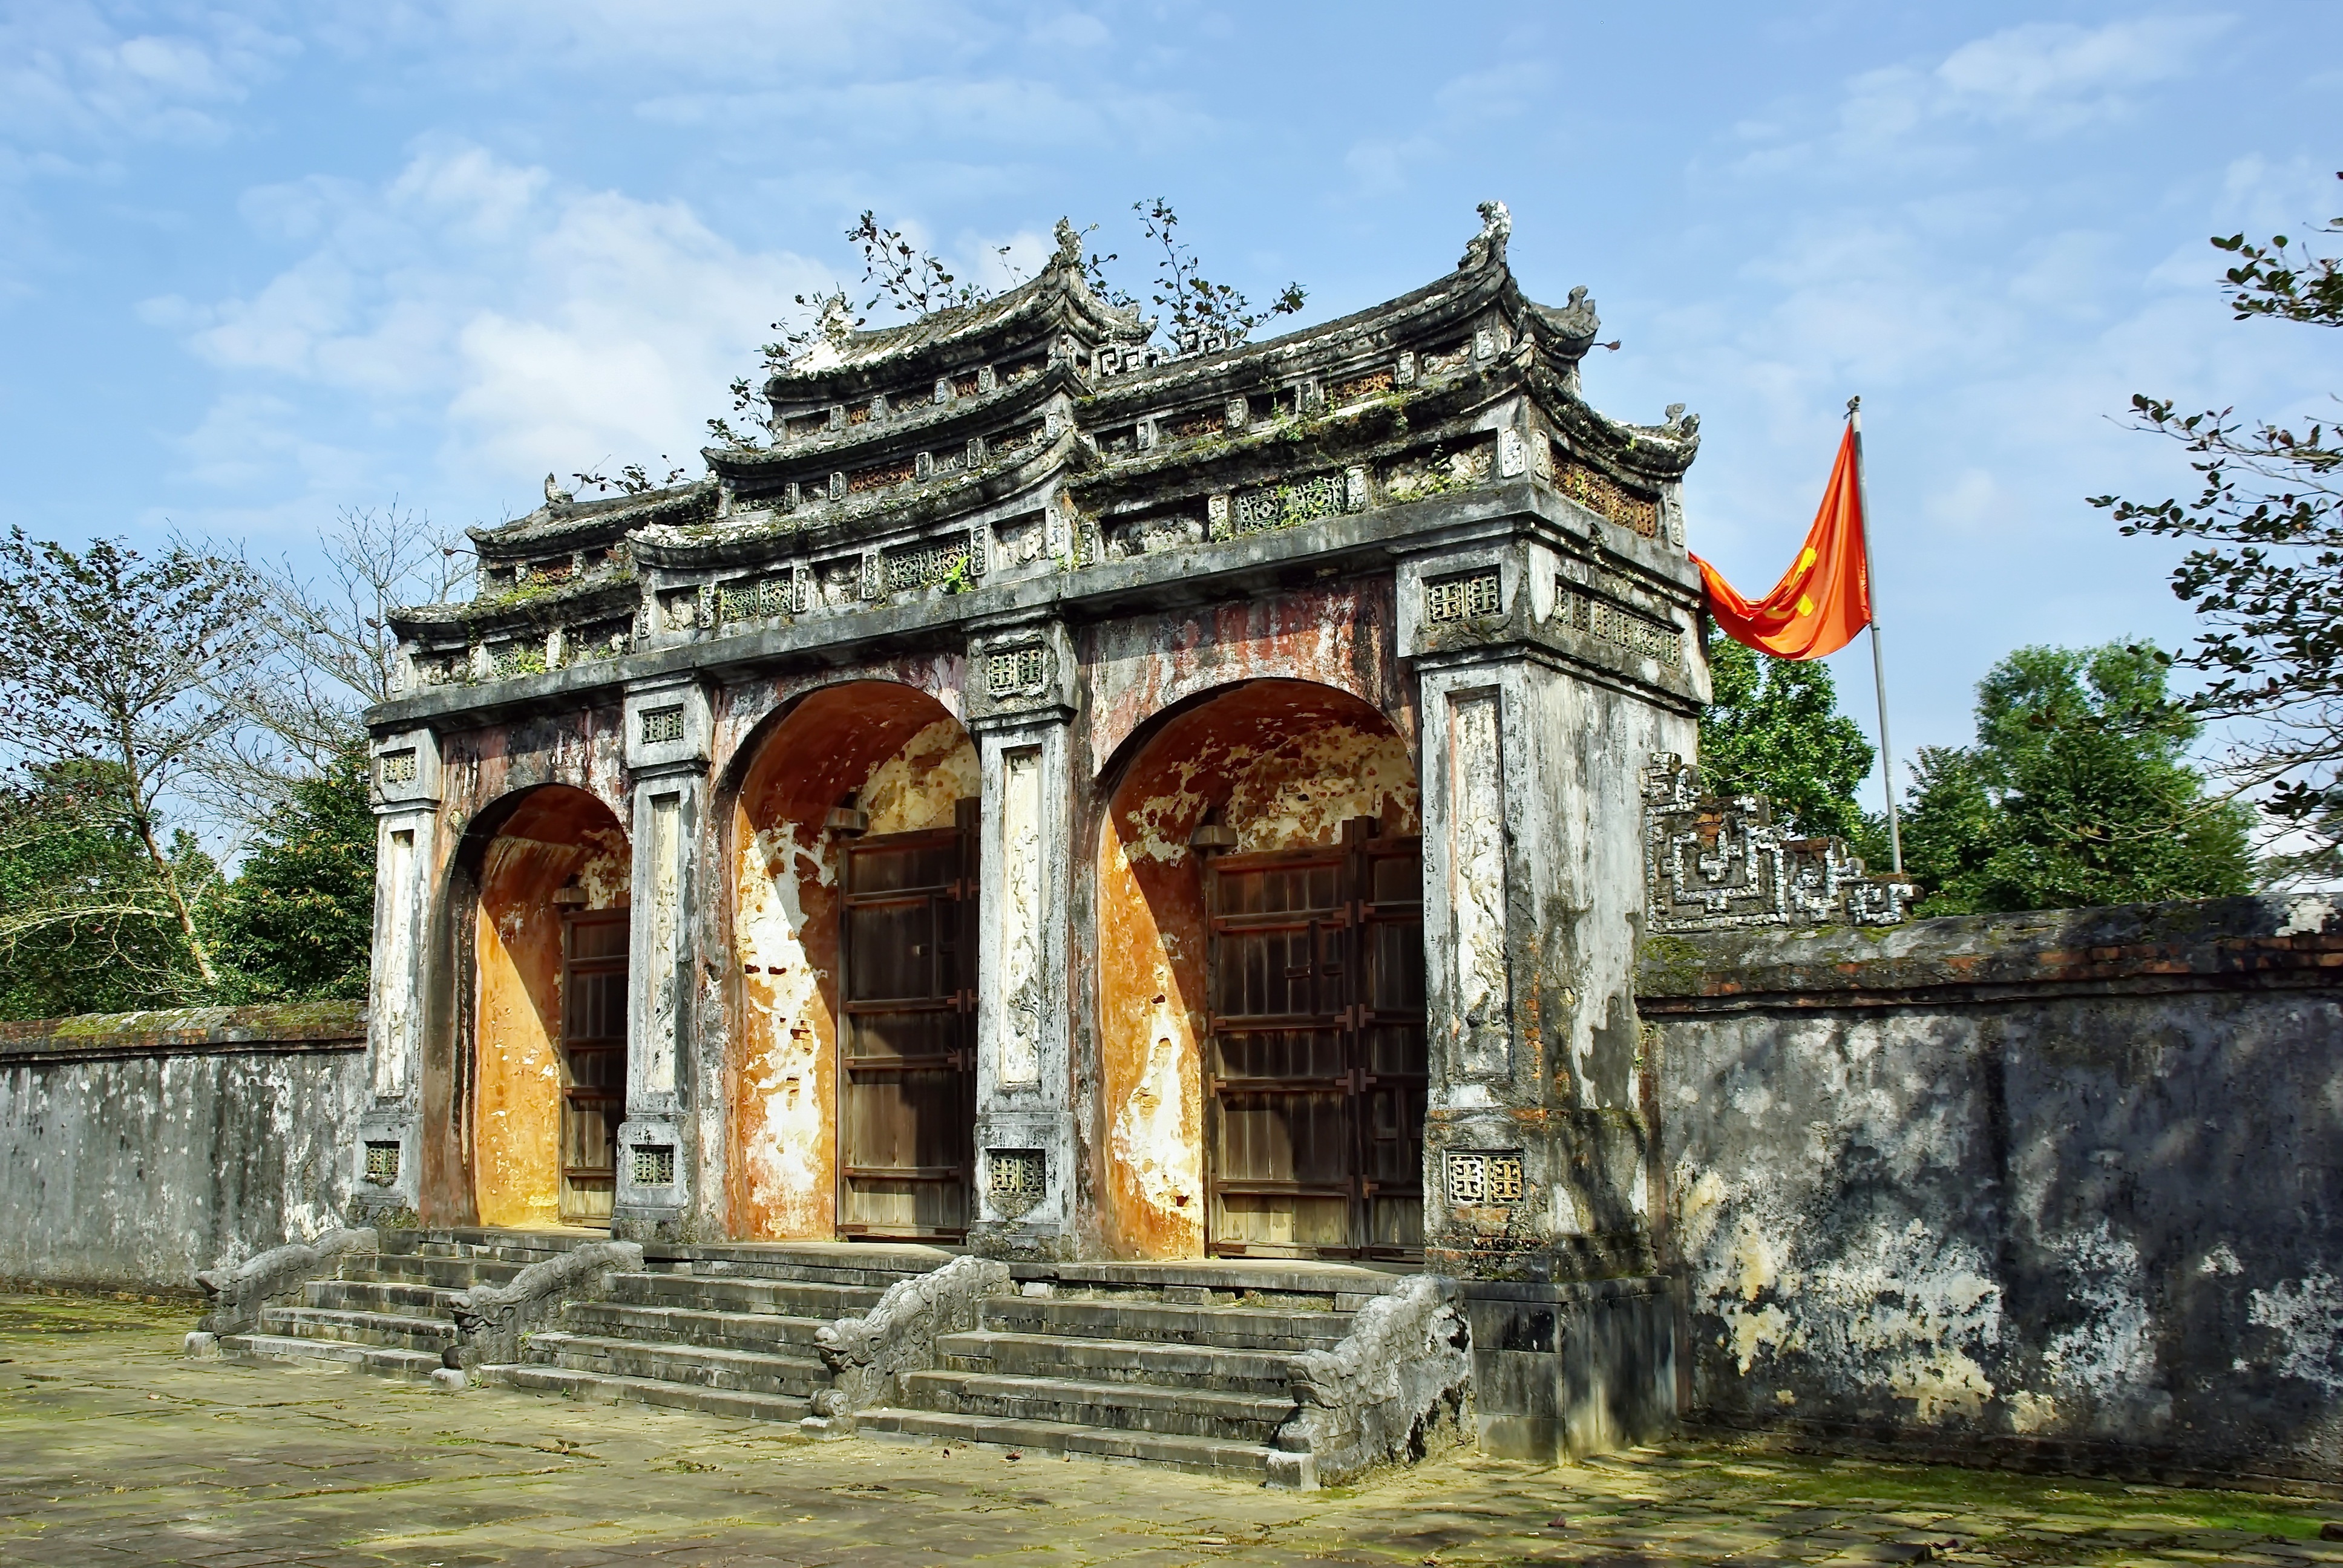
building, palace, color, landmark, speaker, tourism, door, place of worship, viet nam, hdr, temple, ruins, monastery, shrine, imperial, wat, unesco world heritage site, hindu temple, historic site, ancient history, booed